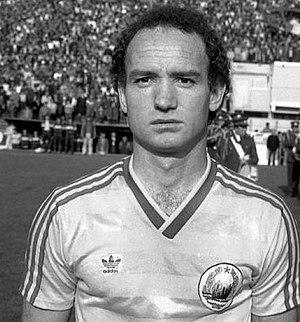
Nicolae Ungureanu est un footballeur roumain né le 11 novembre 1956 à Craiova.